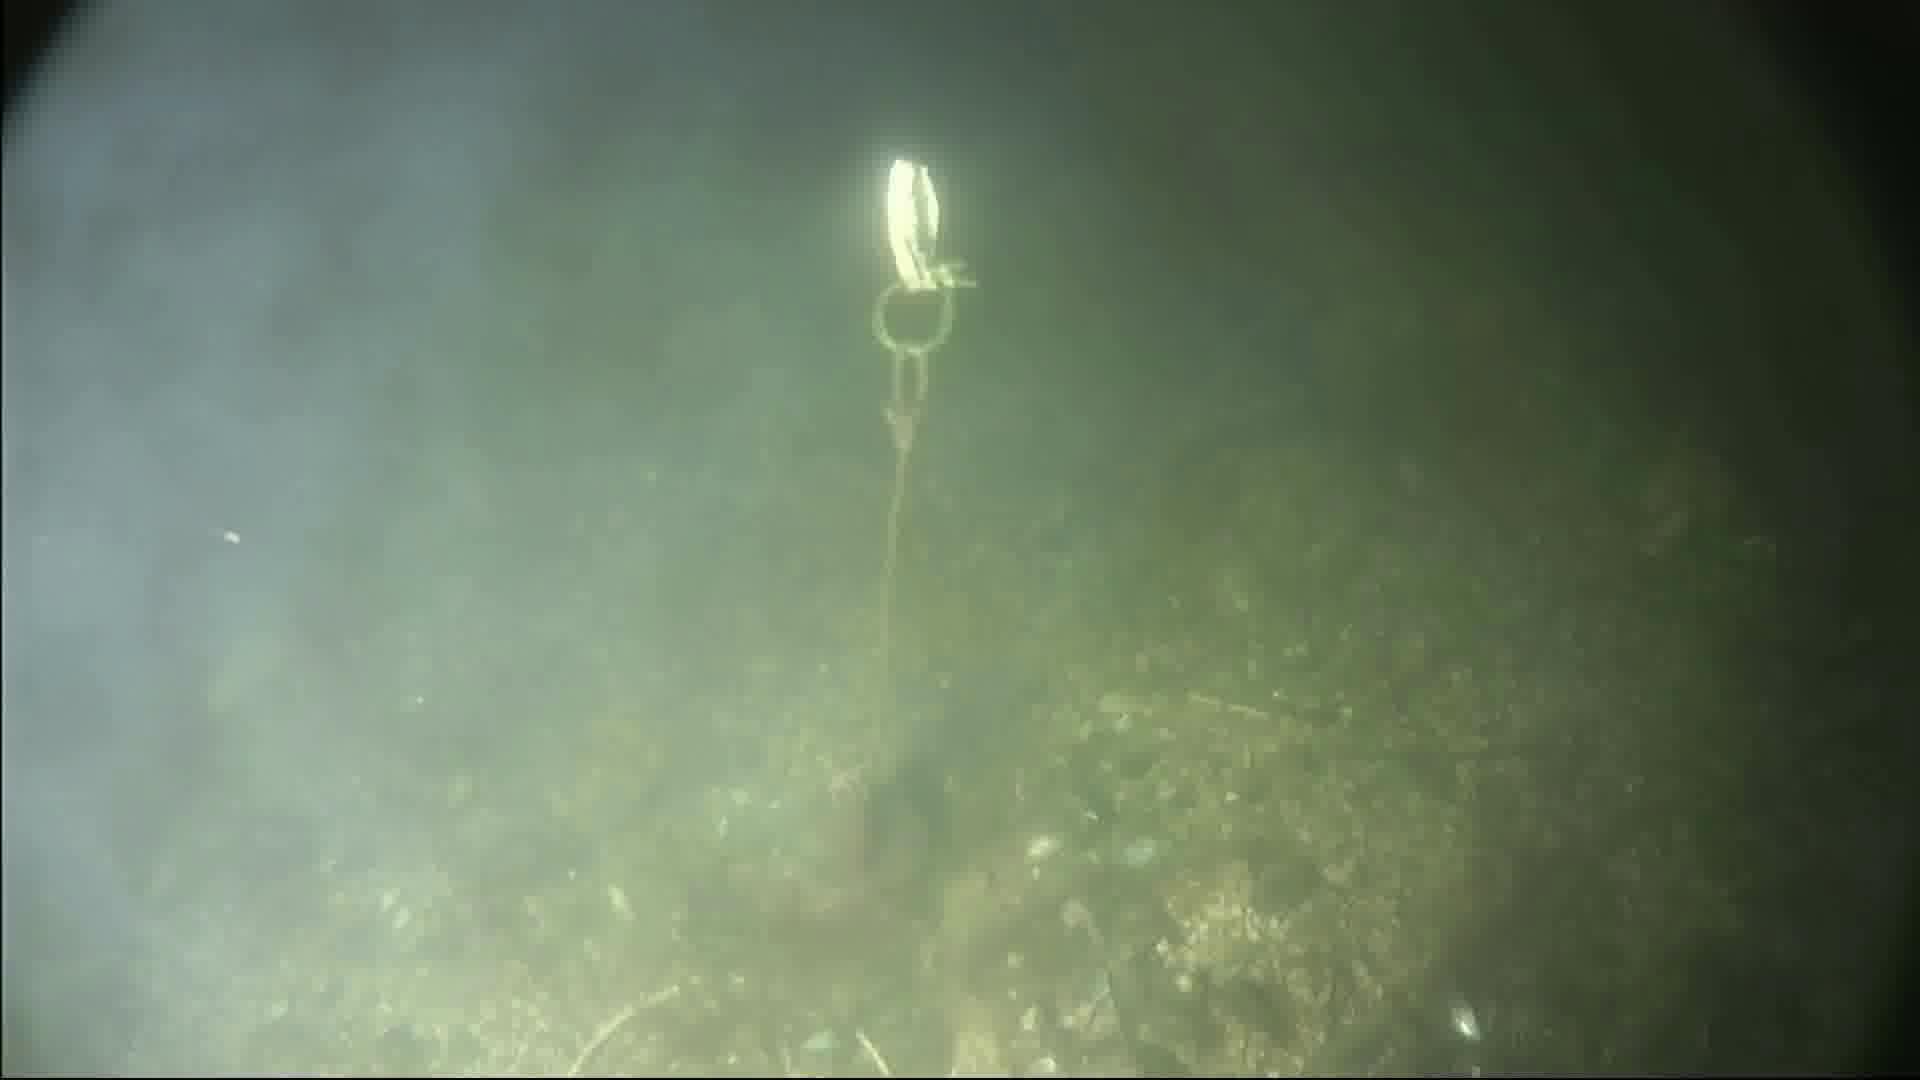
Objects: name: crab